Object Process Methodology

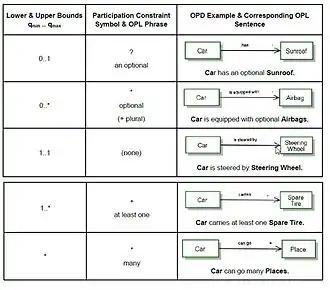
Link cardinalities summary

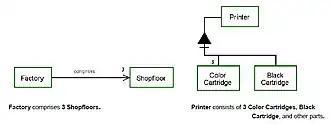
Object multiplicity in structural and procedural links

Object multiplicity shall refer to a requirement or constraint specification on the quantity or count of object instances associated with a link. Unless a multiplicity specification is present, each end of a link shall specify only one thing instance. The syntax of an OPL sentence that includes an object with multiplicity shall include the object multiplicity preceding the object name, with the object name appearing in its plural form. Multiplicity specifications may appear in the following cases: